Baku

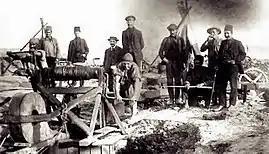
Oil workers digging an oil well by hand at Bibi-Heybat

The Russians built the first oil-distilling factory in Balaxani in 1837. The first person to drill oil in Baku was an ethnic Armenian Ivan Mirzoev, who is also known as a 'founding father of Baku's oil industry.' Digging for oil began in the 1840s, with the first oil well drilled in the Bibi-Heybat suburb of Baku in 1846. Large-scale oil exploration started in 1872 when the Russian imperial authorities auctioned parcels of oil-rich land around Baku to private investors. The pioneer of oil extracting from the bottom of the sea was the Polish geologist Witold Zglenicki. Soon after, investors appeared in Baku, including the Nobel Brothers in 1873 and the Rothschilds in 1882. An industrial area of oil refineries, better known as Black Town, developed near Baku by the early 1880s.